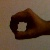
The image shows a hand gesture representing the number 0 in Indian Sign Language.